Pieter Anthonisz. van Groenewegen

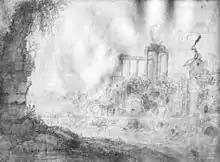
"Landscape" by Pieter Anthonisz. van Groenewegen, between 1635 and 1641, Fogg Museum

Pieter Anthonisz. van Groenewegen (1590/1600–1658) was a Dutch Golden Age landscape painter.